The Dirt Bike Kid

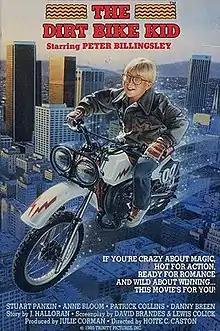

The Dirt Bike Kid is a 1985 urban fantasy film directed by Hoite Caston, written by David Brandes and Lewis Colick, and starring Peter Billingsley, Stuart Pankin, Anne Bloom, Patrick Collins and Danny Breen. The film tells about a boy who discovers a magic dirt bike that has a mind of its own, with part of the film's story inspired by "Jack and the Beanstalk".